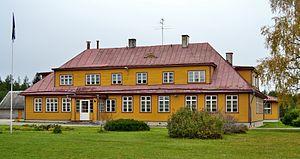
La commune de Kernu est une municipalité rurale estonienne située dans la région d’Harju. Elle s’étend sur une surface de 174,7 km² et sa population, en diminution, est de 2 288 habitants.